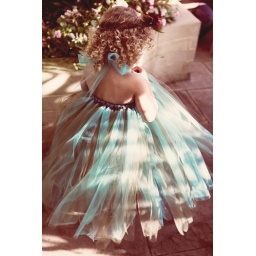
Emerald flower girl tutu dress. Photography by Cat Hepple Photography